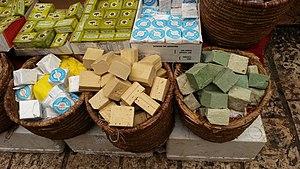
L'économie palestinienne est avant tout dépendante de l’évolution du processus de paix au Proche-Orient. 80 % des échanges extérieurs et du déficit sont réalisés avec Israël. Le déficit commercial palestinien est passé de 800 millions de dollars en 1990 à 1,4 milliard de dollars en 1996 et à 1,7 milliard en 1998. Autre dépendance: celle à l’égard du secteur agricole. Il a représenté jusqu’aux années 1990, un quart du produit national brut et employait 40 % de la population active palestinienne. Si sa part s’est réduite en 1993 à 15 % du PNB et 22 % de la population active, c’est toujours plus que l’industrie qui souffre d’infrastructures et d’investissements publics et privés insuffisants. L’économie palestinienne dépend également fortement de l’aide internationale.